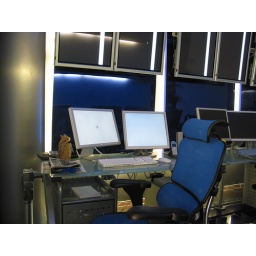
Note: Coffee in paper bag from street vendor - fuck 5bucks!